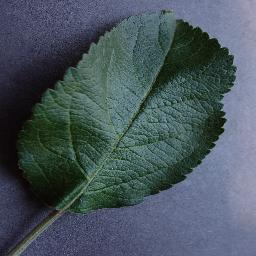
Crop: apple
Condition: healthy